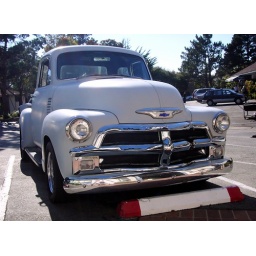
Chevrolet pick-up truck spotted in 2007 in Carmel-by-the-Sea, California.